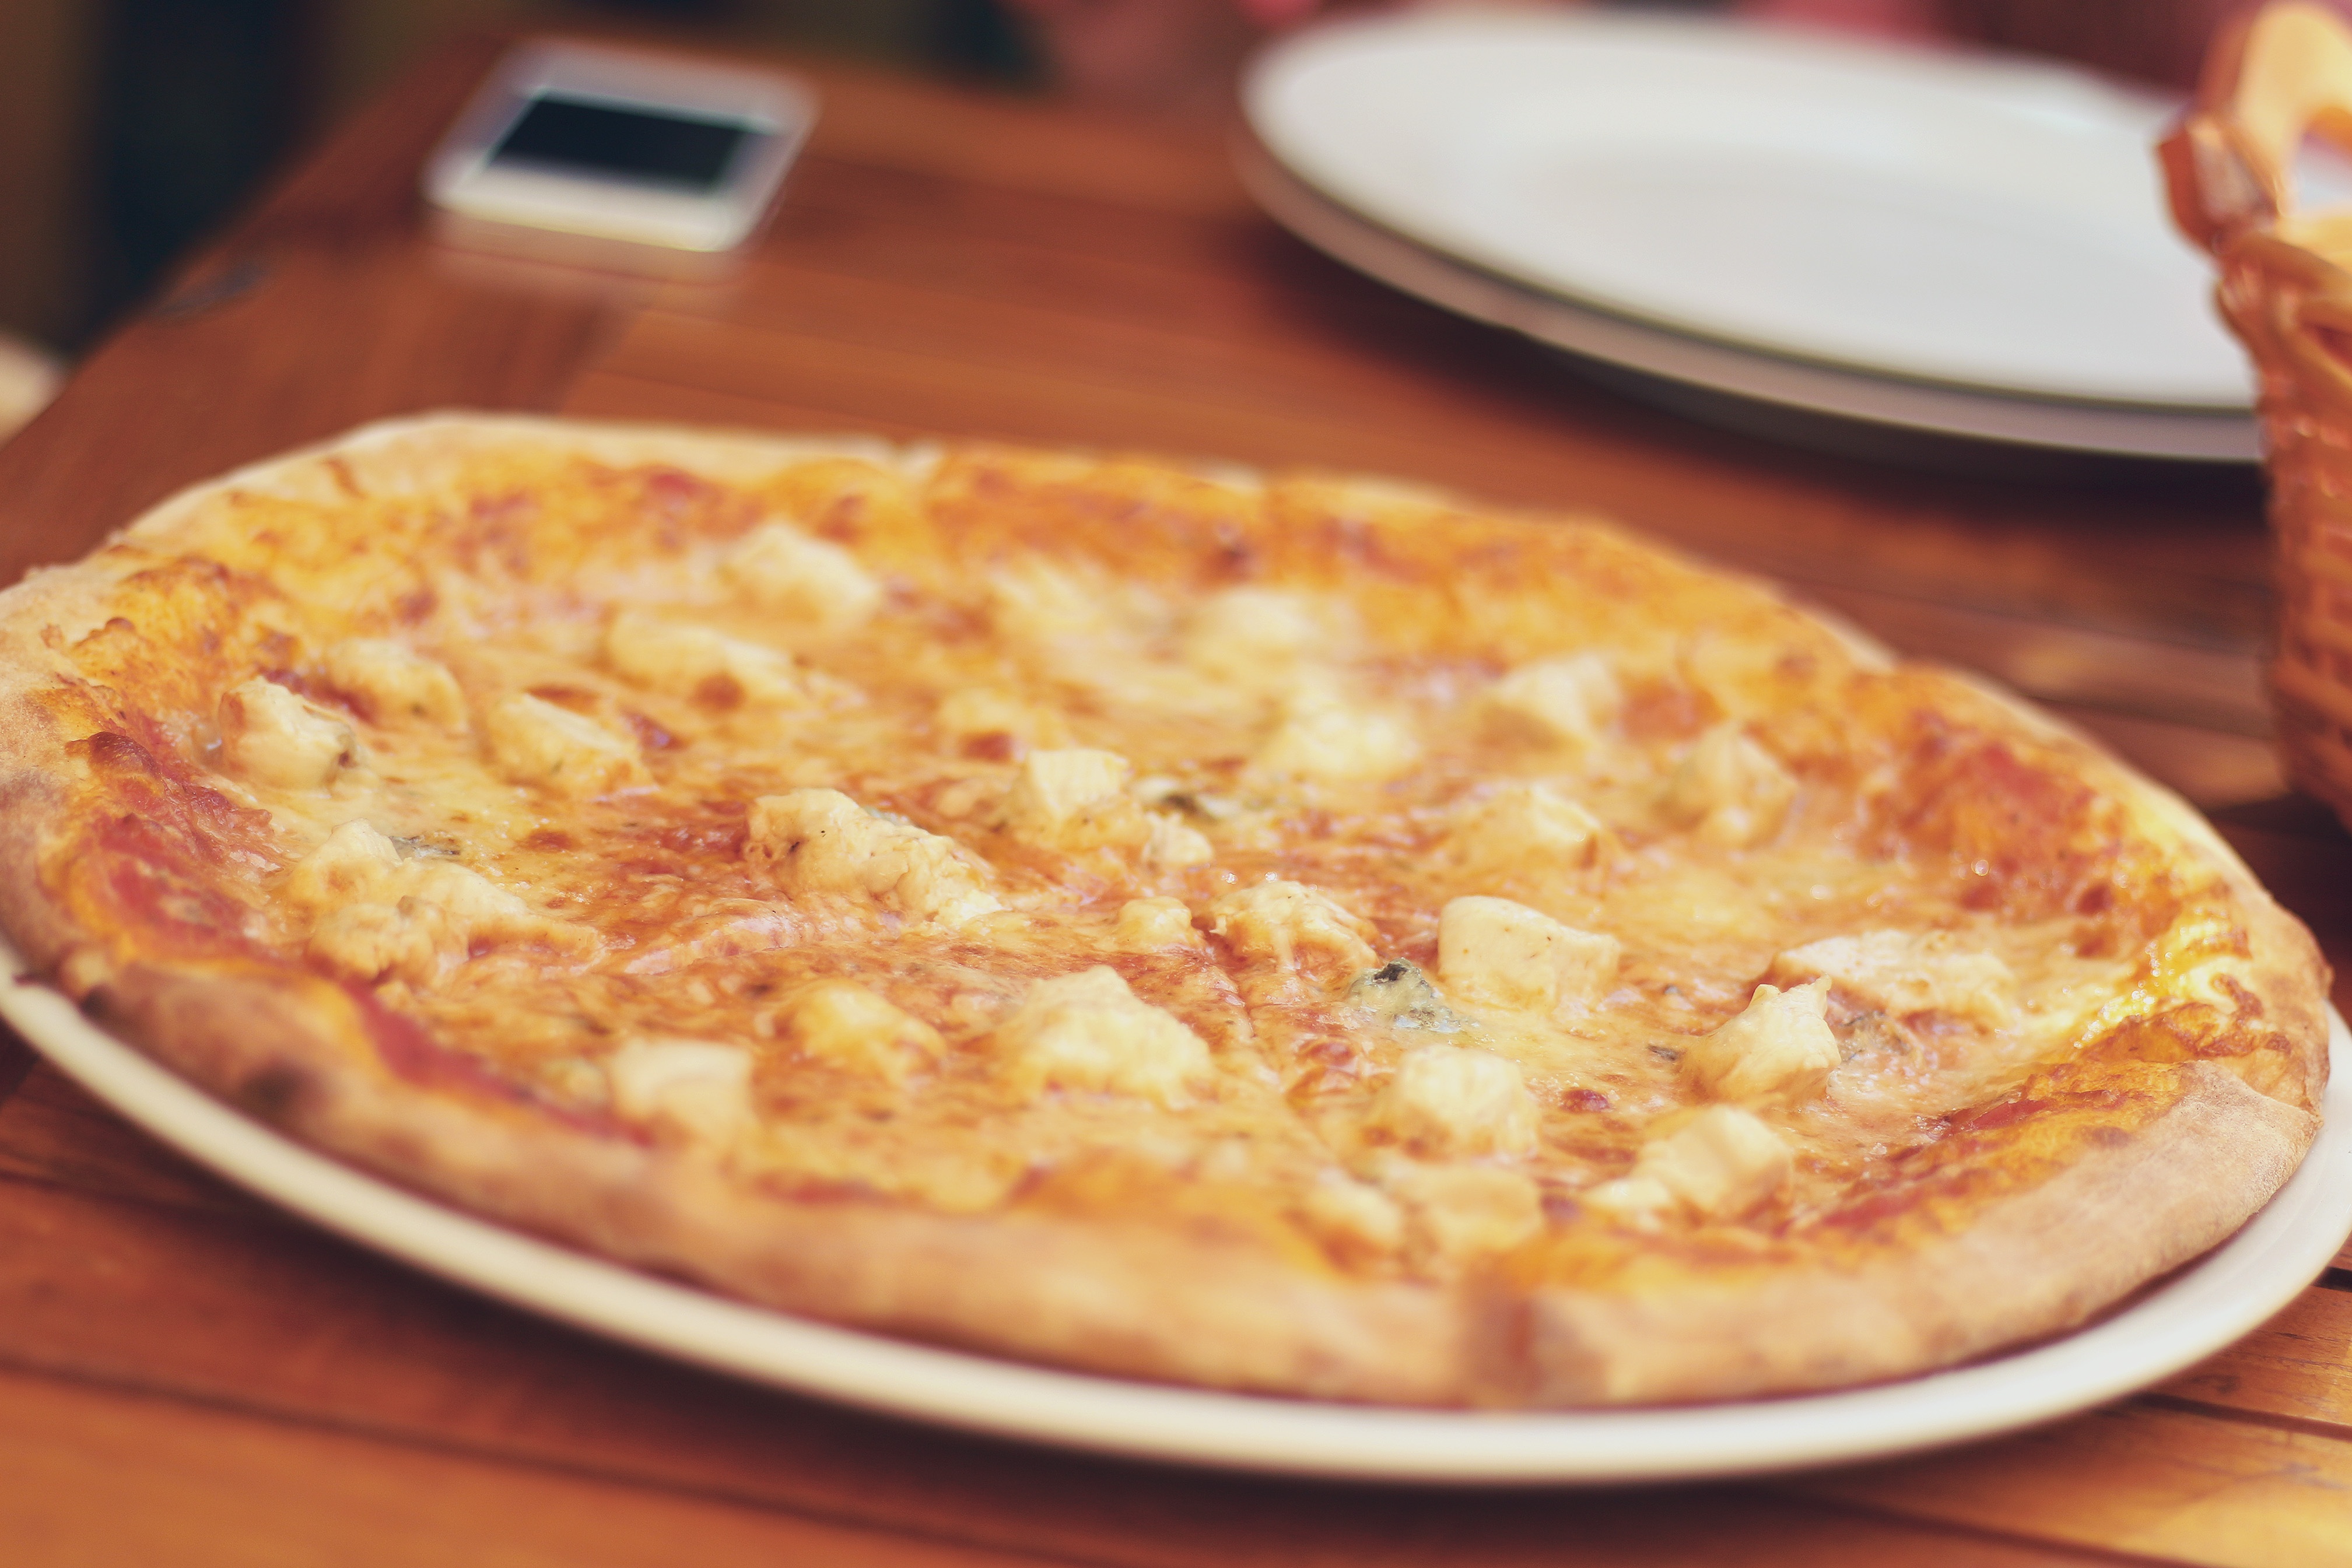
table, restaurant, dish, meal, food, plate, breakfast, snack, eat, fast food, lunch, cuisine, delicious, pizza, cheese, baked, crust, eating, tasty, italian, mozzarella, italian food, pizza cheese, european food